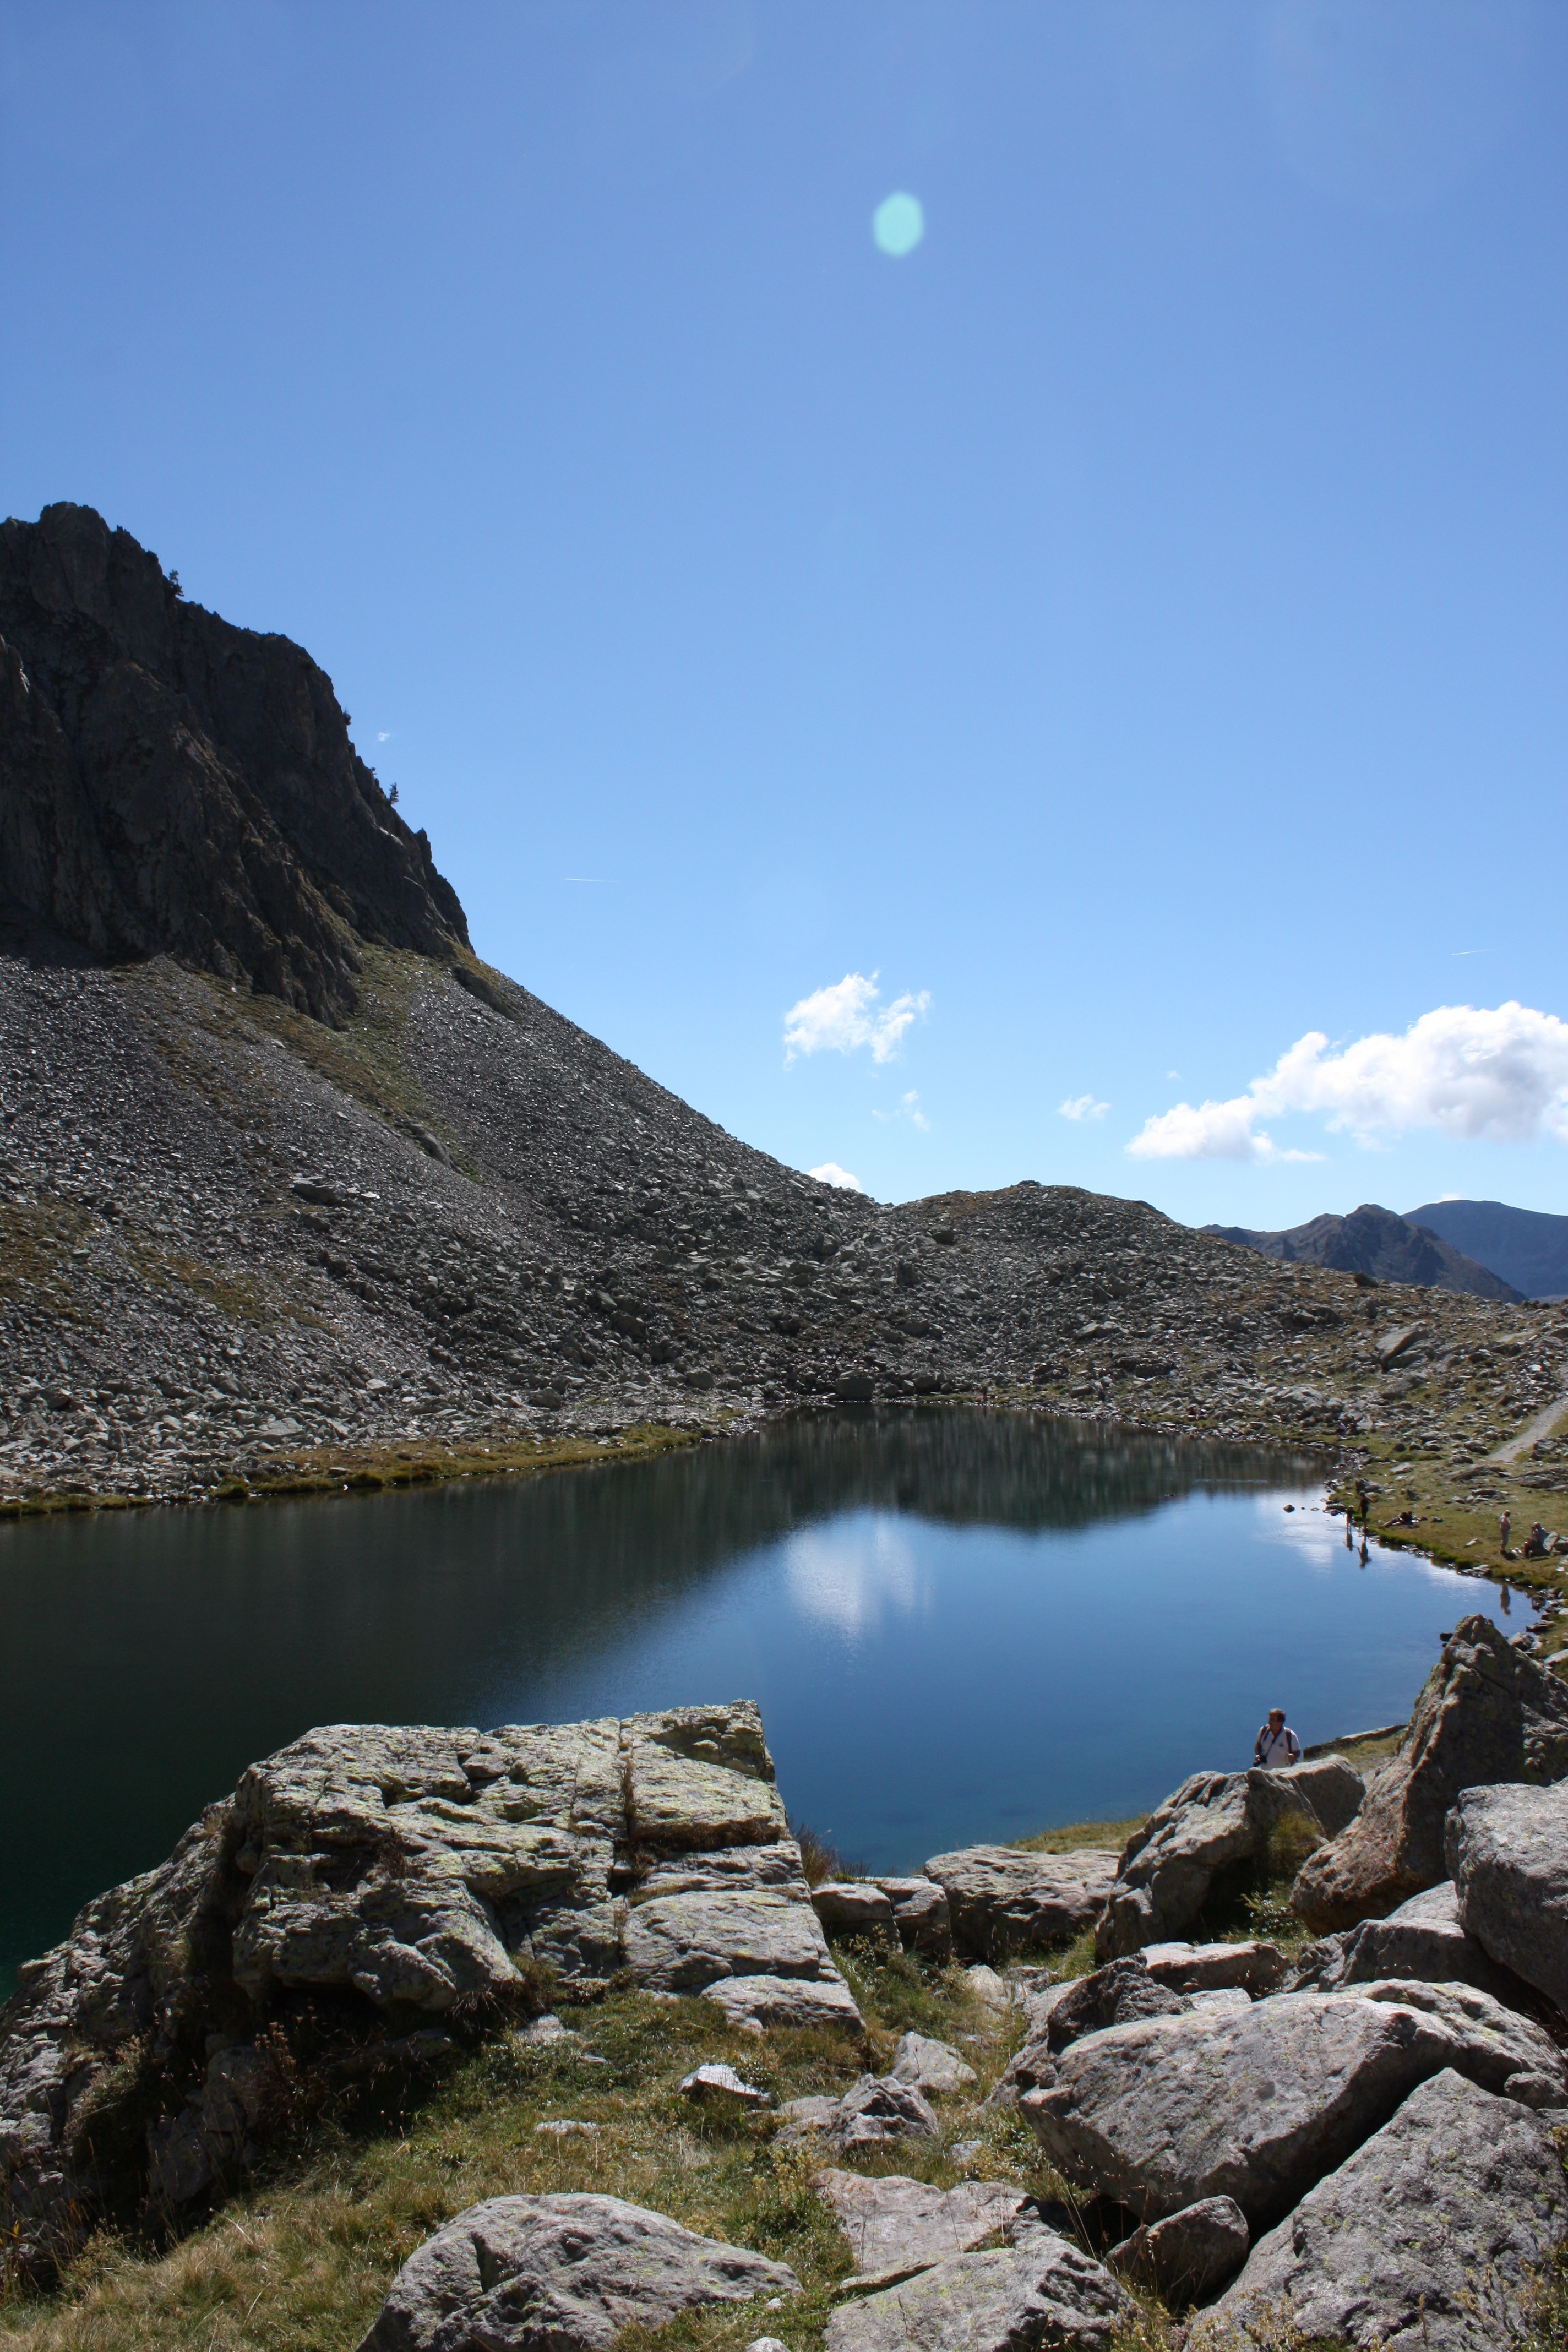
landscape, sea, coast, water, nature, rock, wilderness, walking, mountain, hiking, lake, adventure, mountain range, panorama, summer, cliff, fjord, reservoir, terrain, ridge, body of water, alps, mountain lake, plateau, fell, loch, crater lake, landform, mountainous landforms